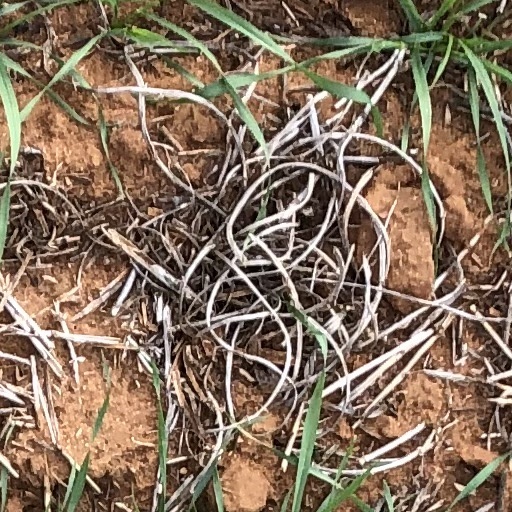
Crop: wheat